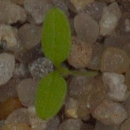
Label: common_chickweed